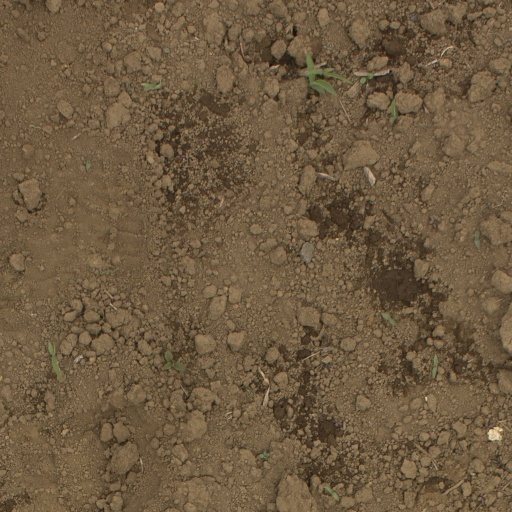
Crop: Jerusalem artichoke